Blow (Kesha song)

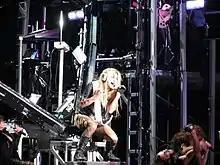
Kesha performing "Blow" on the Get Sleazy Tour

While reviewing "Cannibal", Sal Cinquemani from "Slant Magazine" positively wrote that "Blow" was an undeniable "stuttery club track". Daniel Brockman from "The Phoenix" wrote that the song was a "club banger" and that Kesha portrayed a bratty and cultural irritant attitude throughout the song referencing to the line, "We are taking over — get used to it!" Brockman commented that the song "sends a shiver down your spine" further complimenting the production of Dr. Luke. Jocelyn Vena from MTV News wrote that the song featured common Kesha elements citing her carpe diem attitude and grinding beats but noted that the lyrics also portrayed a darker side of Kesha, referring to the line, "We get what we want/ We do what you don't." Vena also wrote that the song contained a "scream-along party-anthem chorus". Scott Shetler from AOL Radio felt that Kesha's lyrical delivery was both sassy and brash. In a separate review from AOL Radio, the song was ranked at position nine on the website's list of "10 Best Songs of 2011". The review concluded that Kesha's strongest songwriting skills pertained to party anthems. The review compared the song to previous singles, "Tik Tok" and "We R Who We R".